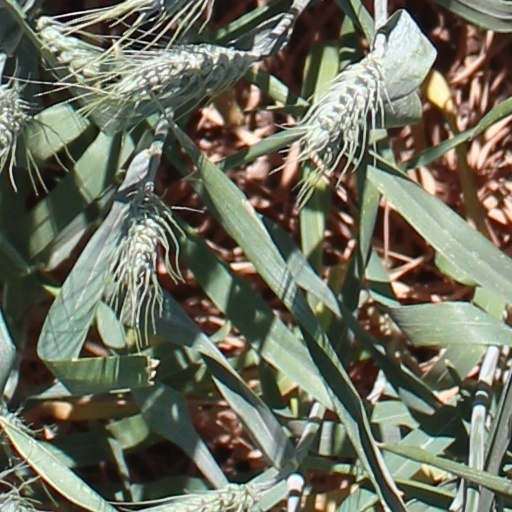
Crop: wheat